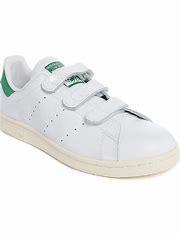
Brand: adidas
Model: Originals Stan Smith